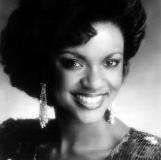
Age: 22